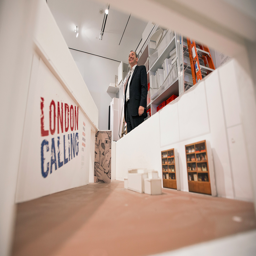
person smiles while standing beside a foam - core mockup